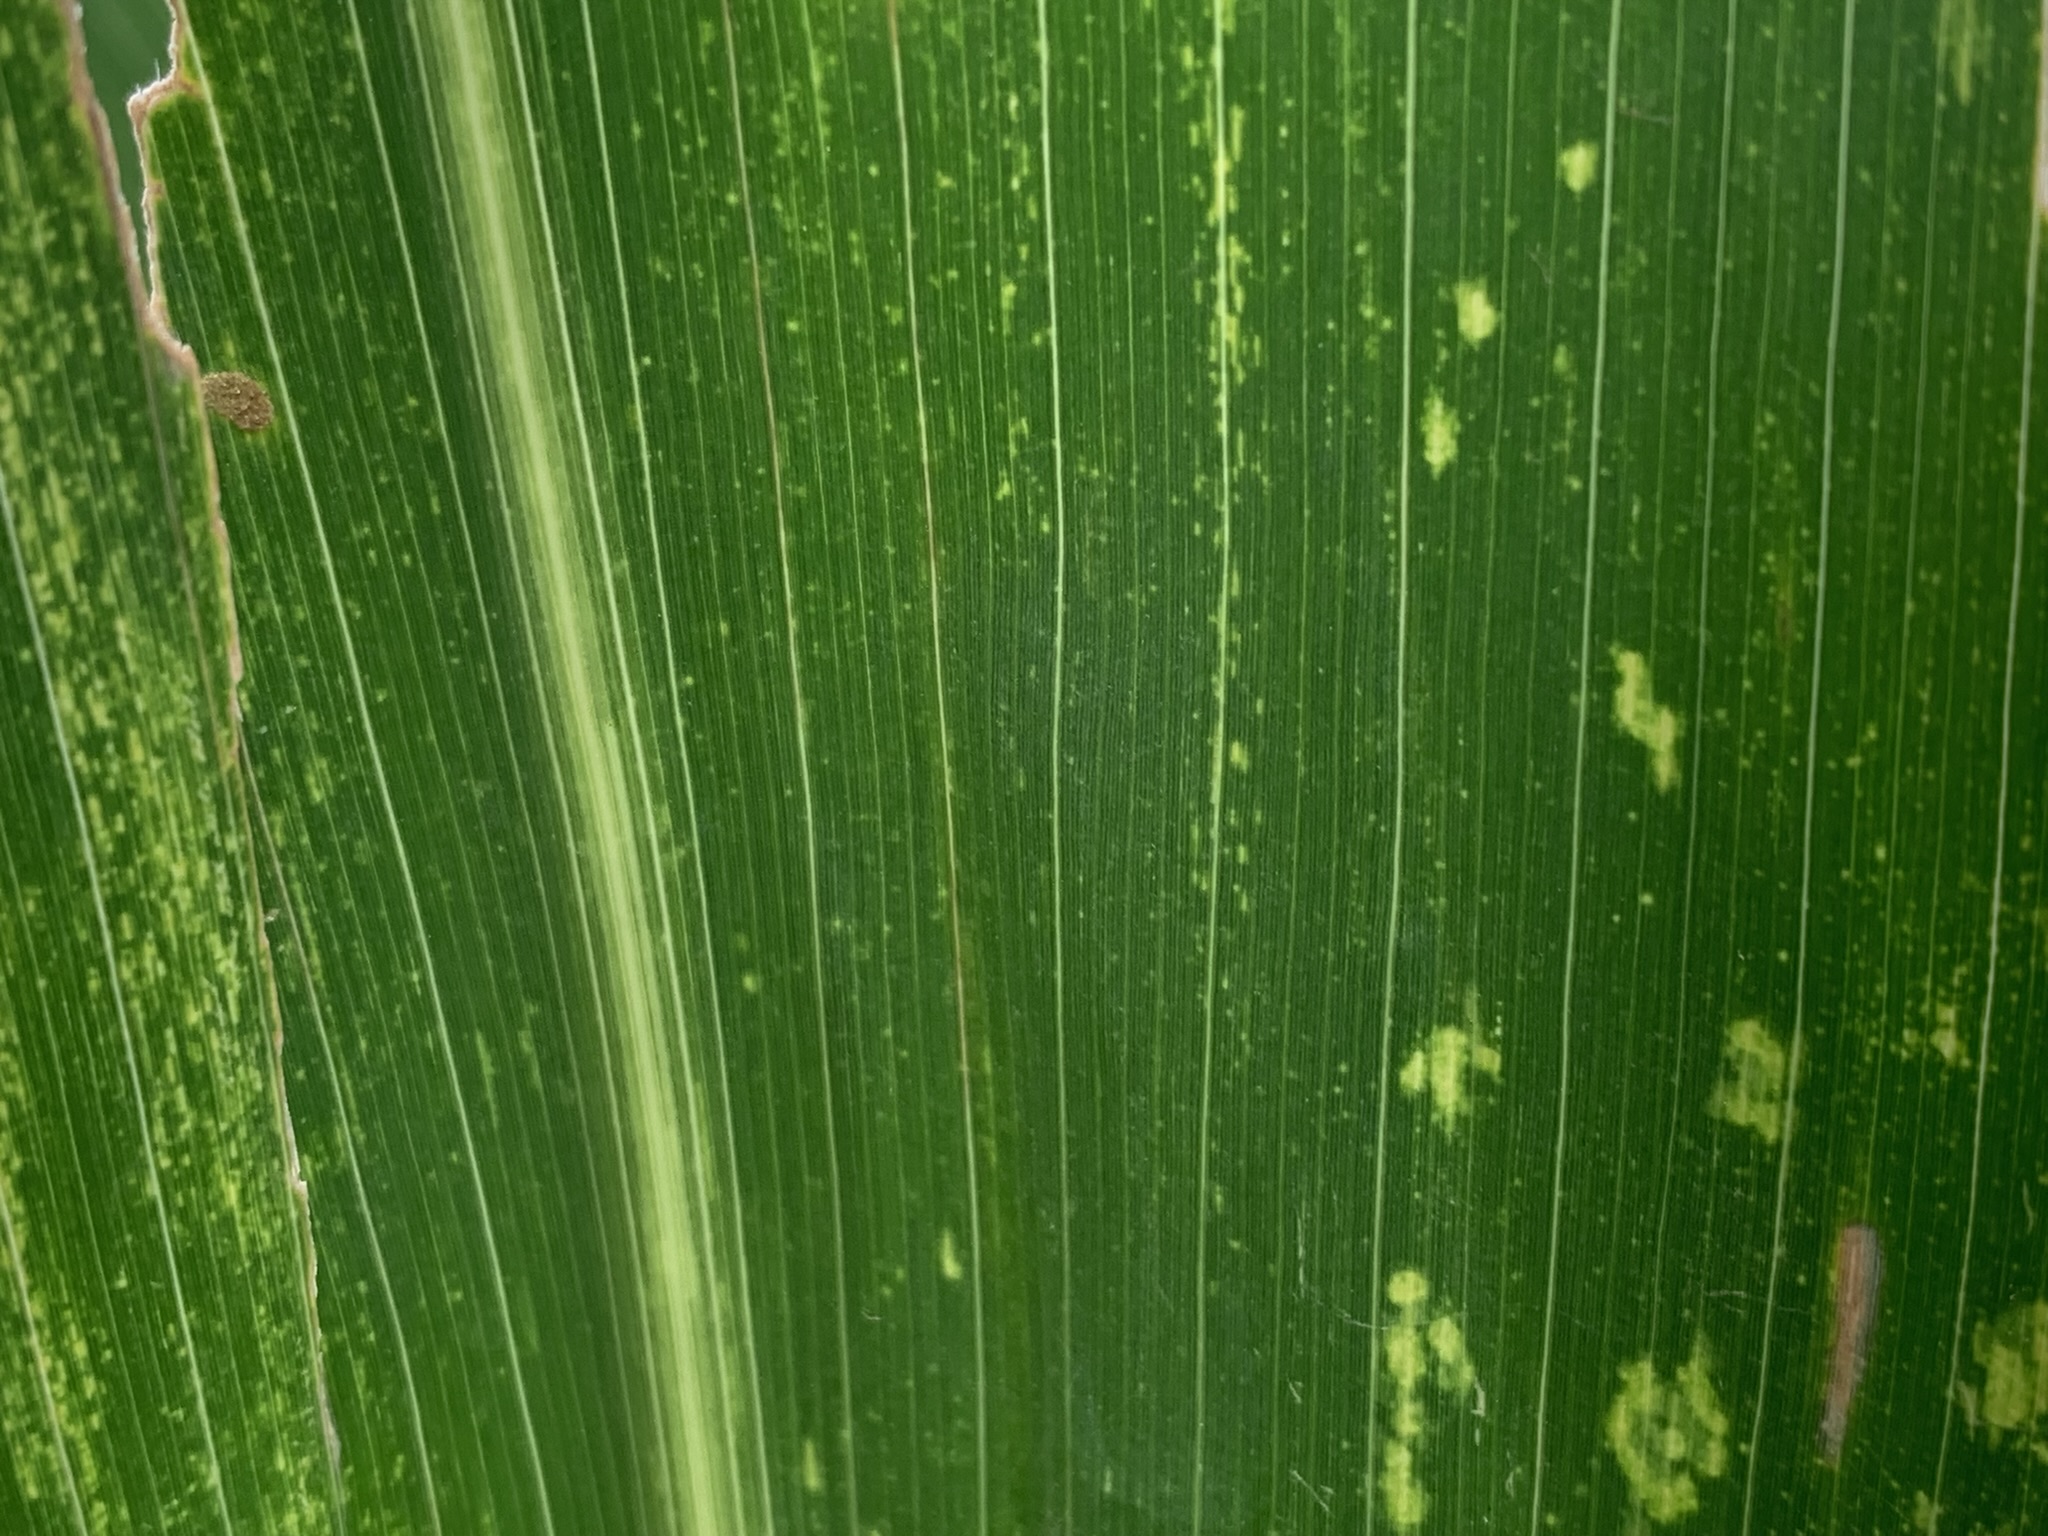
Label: MLN